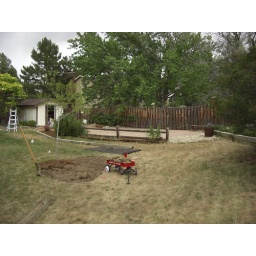
Removing grass to make a flower bed around small tree.